Daisy Pearce

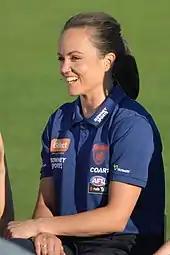
Pearce sitting at a desk wearing a Melbourne polo shirt

Pearce is an expert commentator for the Seven Network's AFL coverage on television and previously provided commentary for AFL Nation's AFL coverage for 1116 SEN on radio. In 2016, Pearce began appearing as a panel member on the Seven Network program "AFL Game Day"; she was set to continue in the role in 2020 before the show was cancelled due to the COVID-19 pandemic. In 2018, Pearce began appearing on the SEN morning shows "SEN Breakfast" (with Garry Lyon and Tim Watson) and "Whateley" (with Gerard Whateley), and in 2019, she hosted "This Is Grit", a weekly podcast series on SEN focusing on sportswomen. In 2021, she co-hosted "The W Show" for AFL Media alongside Nat Edwards, where they analysed and discussed AFL Women's news and topics. She previously provided special comments for radio network Triple M in 2017 and has written columns for newspaper "The Age".